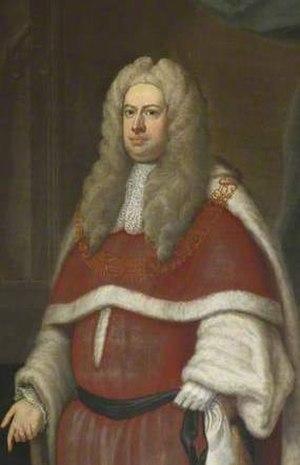
La circonscription de Ludlow est une circonscription électorale anglaise située dans le Shropshire, et couvrant la ville éponyme et ses environs et est représentée à la Chambre des Communes du Parlement britannique.